Library of Alexandria

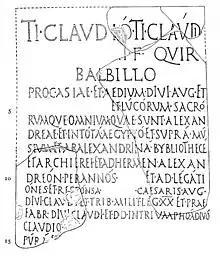
This Latin inscription regarding Tiberius Claudius Balbilus of Rome (d. c. AD 79) mentions the (line eight).

Very little is known about the Library of Alexandria during the time of the Roman Principate (27 BC – 284 AD). The emperor Claudius (ruled 41–54 AD) is recorded to have built an extension to the Library, but it seems that the Library of Alexandria's general fortunes followed those of the city of Alexandria itself. After Alexandria came under Roman rule, the city's status and, consequently that of its famous Library, gradually diminished. While the Mouseion still existed, membership was granted not on the basis of scholarly achievement, but rather on the basis of distinction in government, the military, or even in athletics.